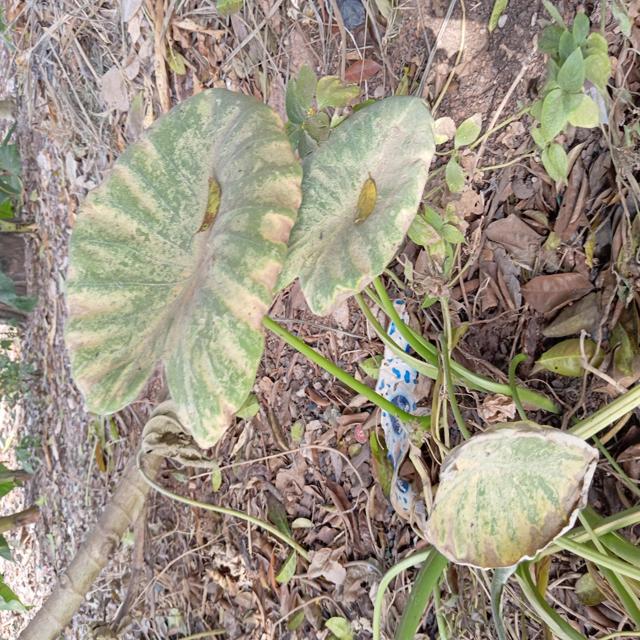
Label: Late_Blight